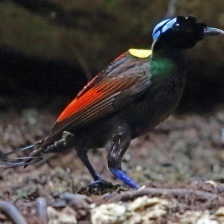
Species: WILSONS BIRD OF PARADISE
Scientific name: CICINNURUS RESPUBLICA